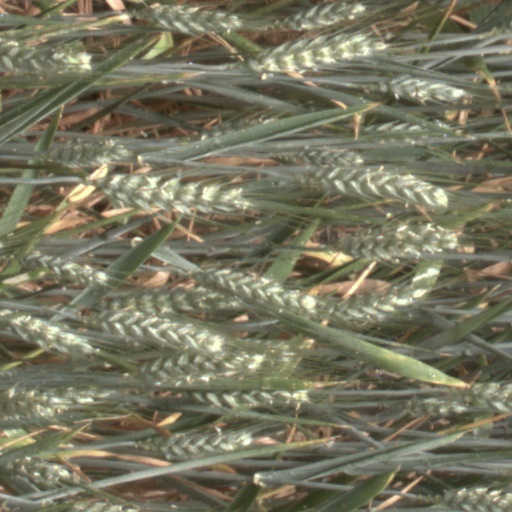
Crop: wheat